Ricardo Tozzi

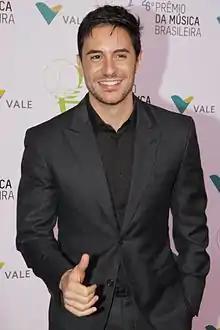
Tozzi at the Brazilian Music Awards

Ricardo Tozzi (born August 18, 1975) is a Brazilian actor. He was known for playing characters in the novels Insensato Coração, Cheias de Charme e Amor à Vida.